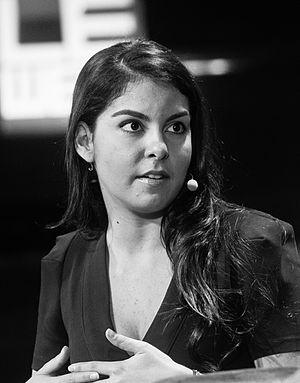
Caroline Ghosn est une entrepreneuse et femme d'affaires basée aux États-Unis. C'est l’aînée des enfants de Carlos Ghosn, ex-PDG de Renault-Nissan-Mitsubishi et Rita Cordahi.